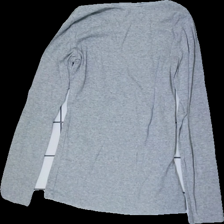
View: back
Type: Top
Category: Ladies
Brand: H&M
Colors: Grey
Material: unknown
Cut: Regular
Season: All
Price range: 50-100
Recommended usage: Reuse
Description: grey top